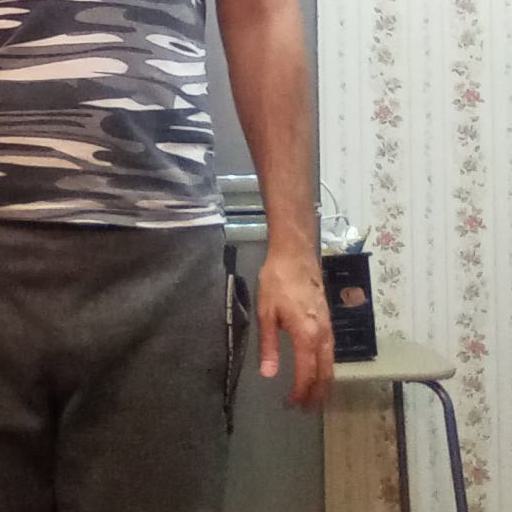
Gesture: no_gesture